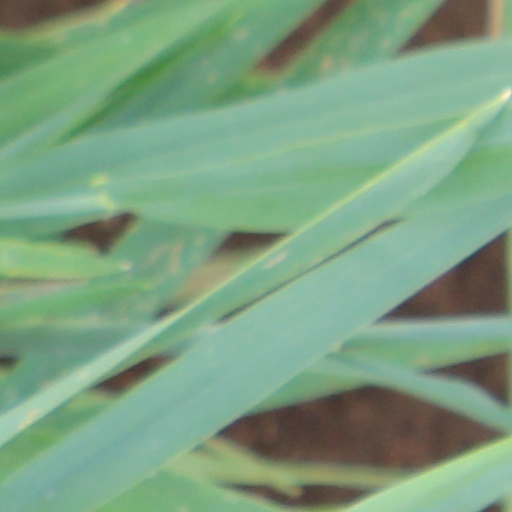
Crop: wheat